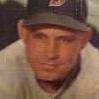
Age: 30